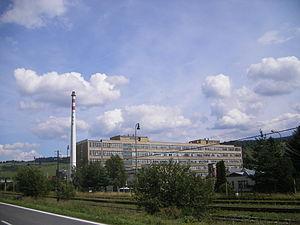
Nižná est un village de Slovaquie situé dans la région de Žilina.